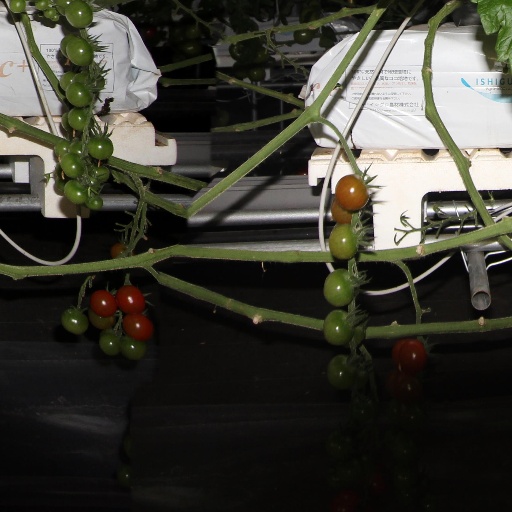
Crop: tomato